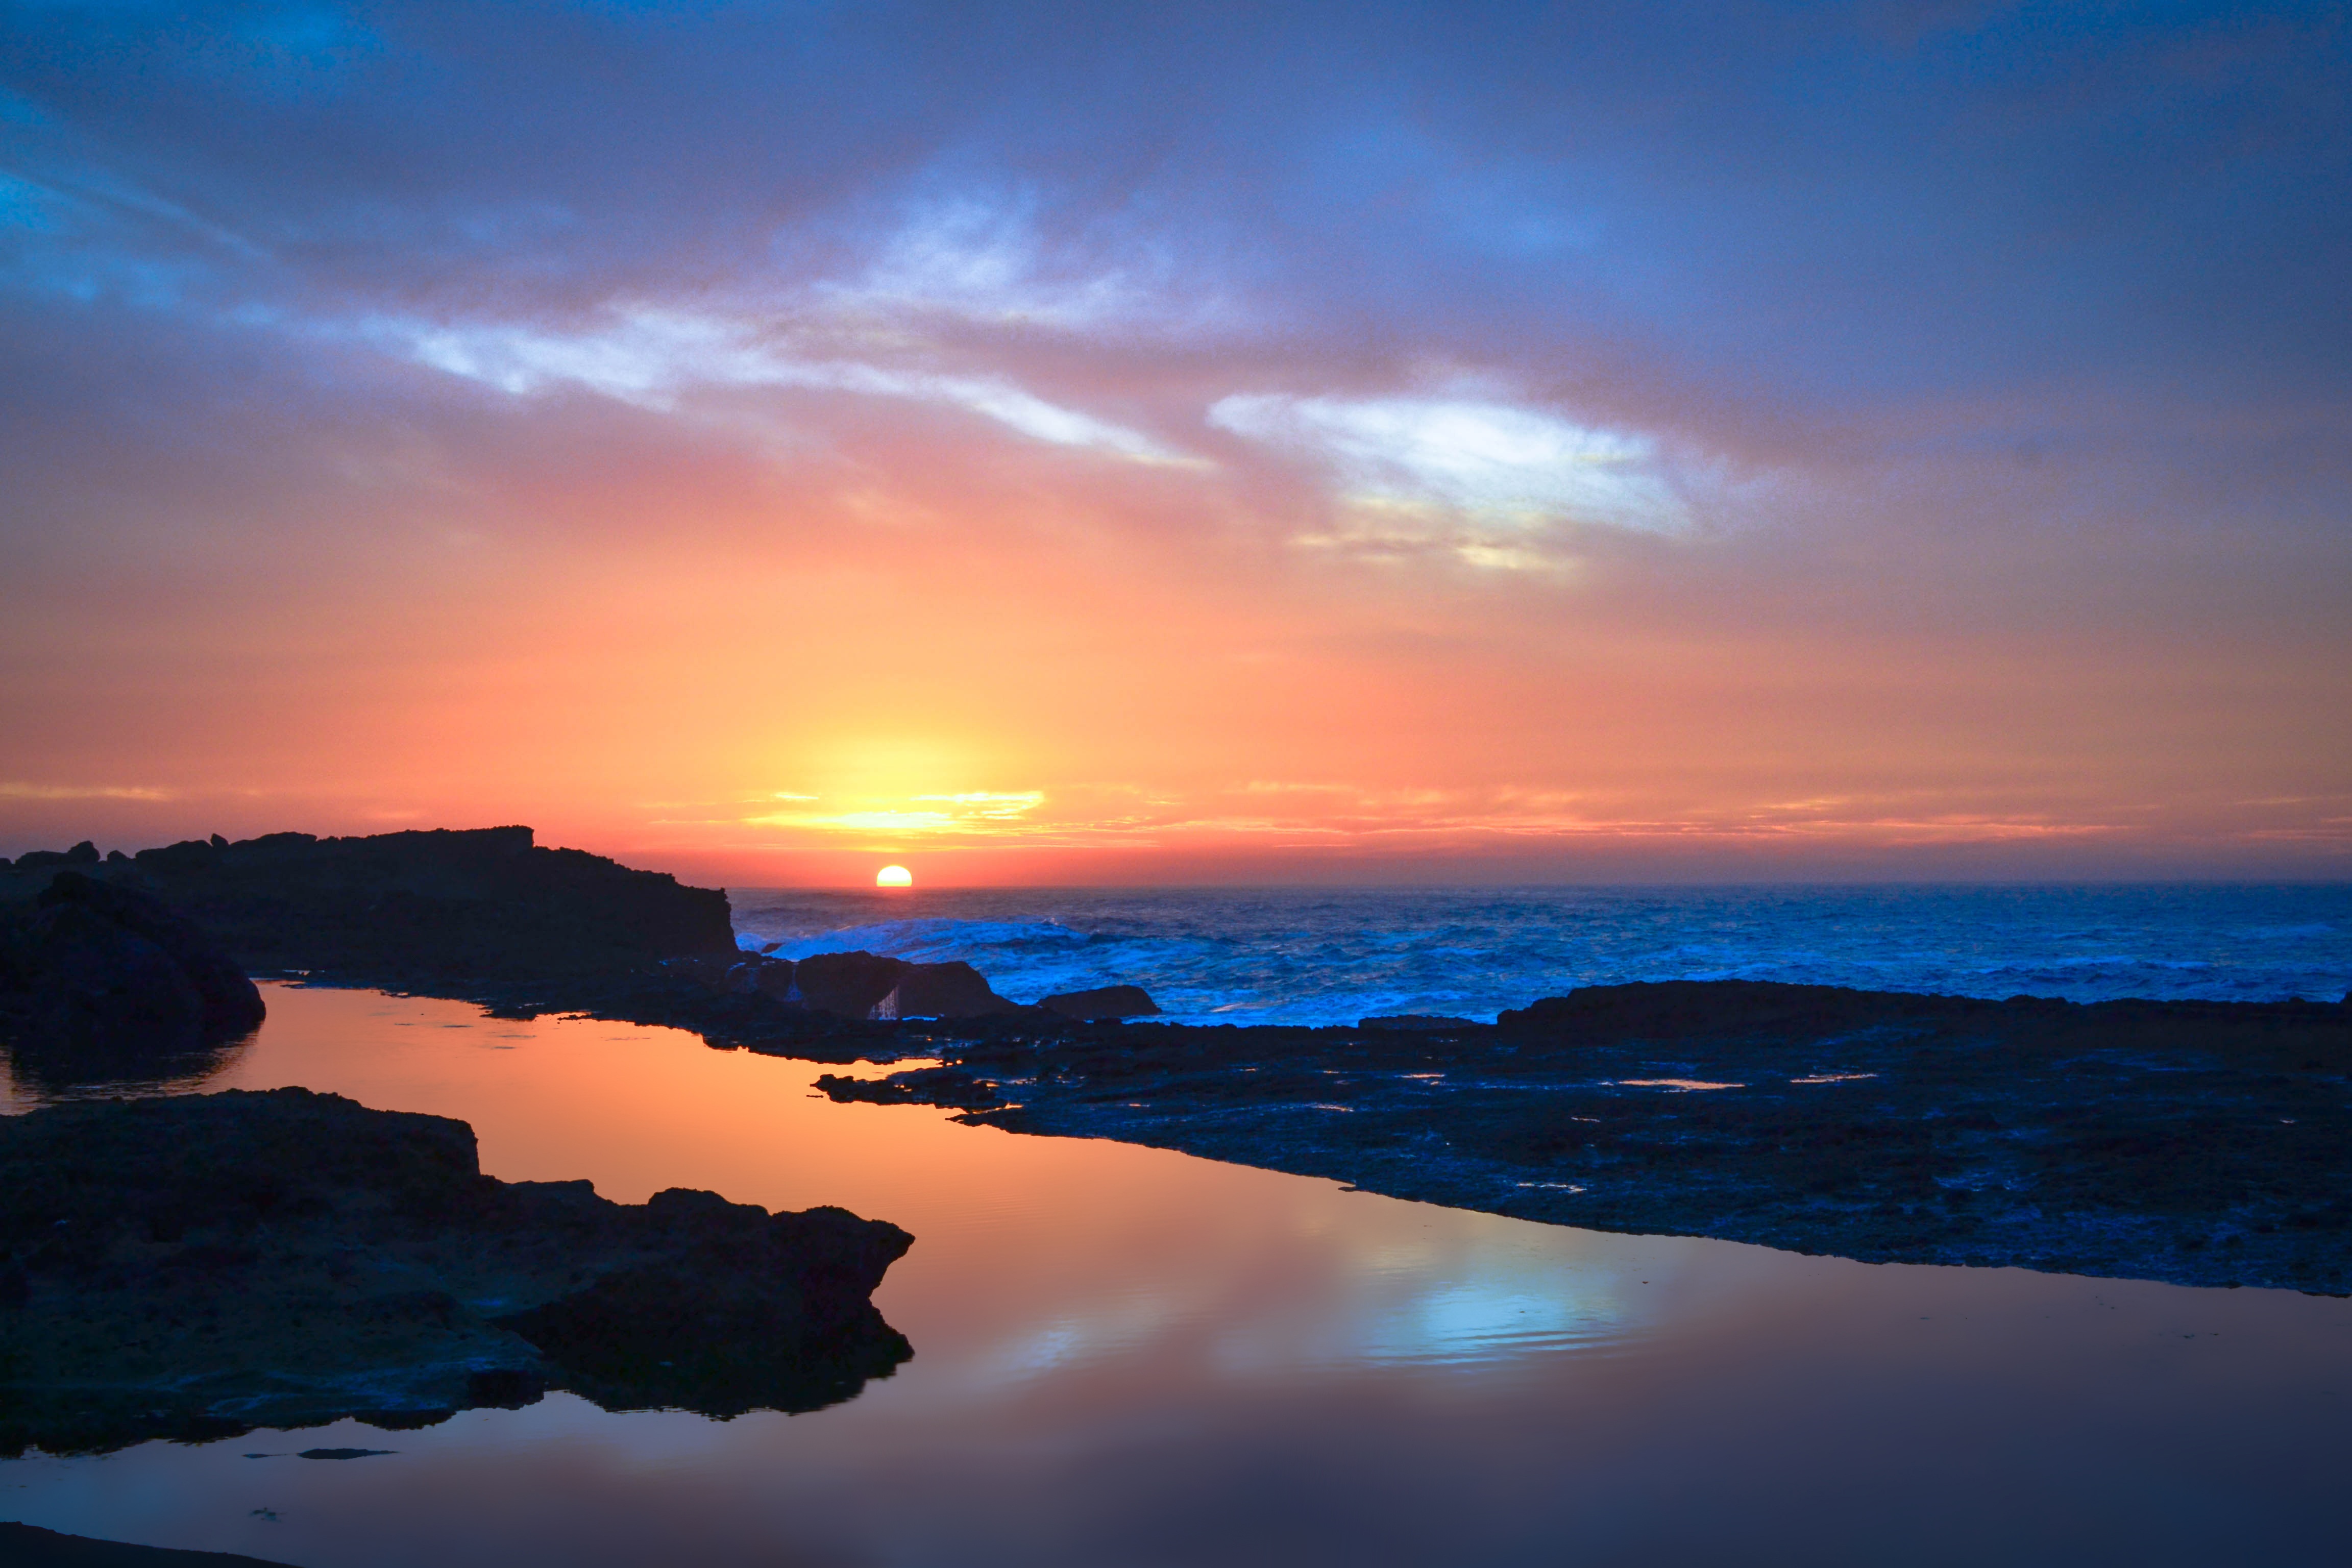
beach, landscape, sea, coast, nature, ocean, horizon, cloud, sky, sun, sunrise, sunset, sunlight, morning, shore, wave, dawn, atmosphere, summer, dusk, evening, twilight, reflection, calm, bay, clouds, colors, afterglow, wind wave, red sky at morning